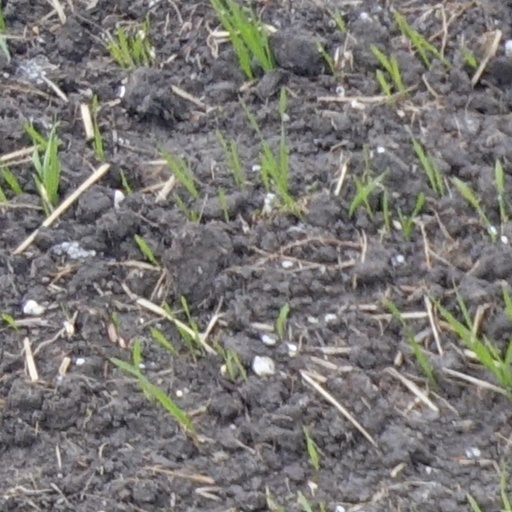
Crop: wheat